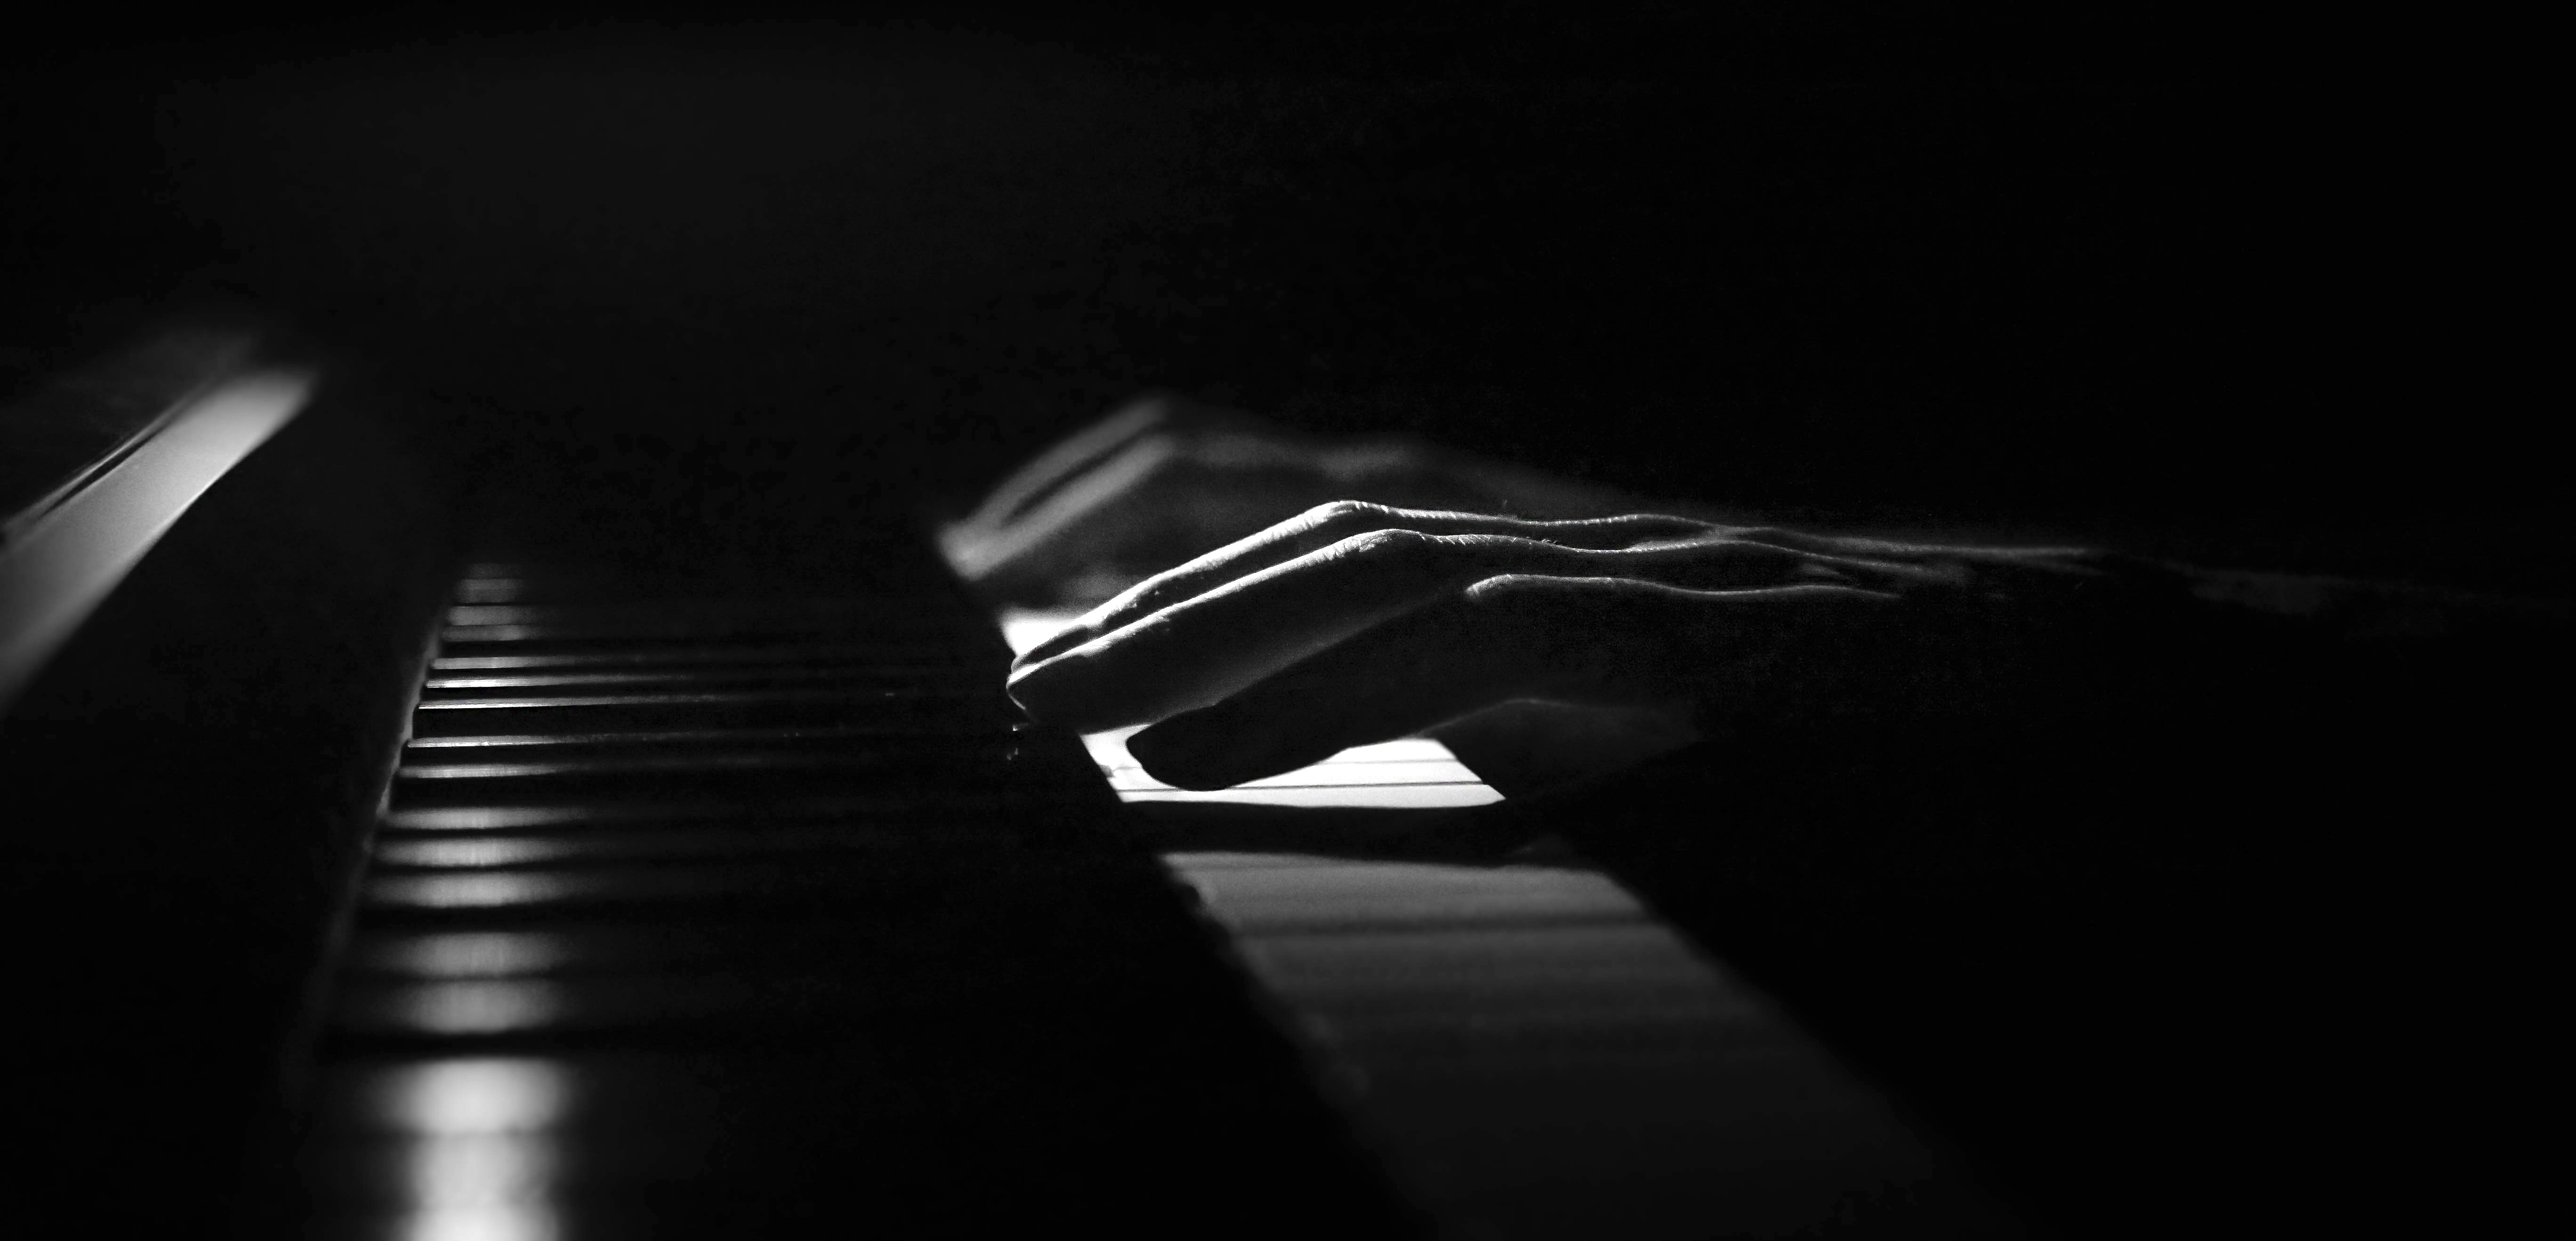
music, black and white, keyboard, technology, white, instrument, piano, darkness, musician, black, monochrome, musical instrument, close up, hands, pianist, monochrome photography, string instrument, electronic device, musical keyboard